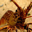
Label: cra